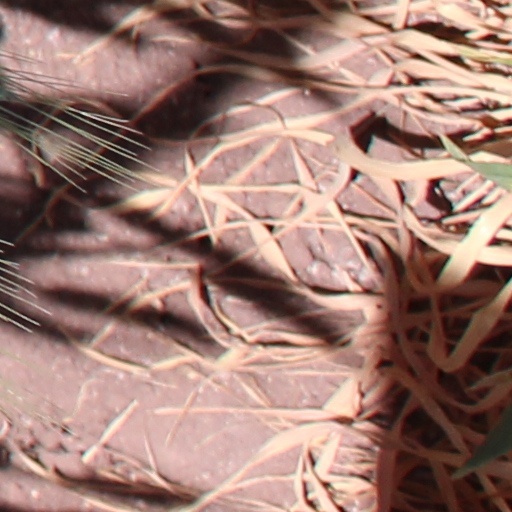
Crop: wheat